Siphonogorgia godeffroyi

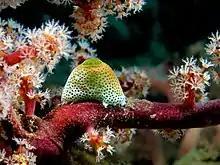
The tunicate "Atriolum robustum" on "Siphonogorgia godeffroyi"

"Siphonogorgia godeffroyi" is an arborescent coral with red or pink bare branches. The polyps are white and star-like and are concentrated on the tips of small branches. This species feeds on plankton. It is found at depths between and grows on both rocky and coral reefs, on rock ledges, on reef slopes and under overhangs.